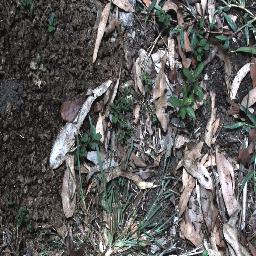
Label: negative